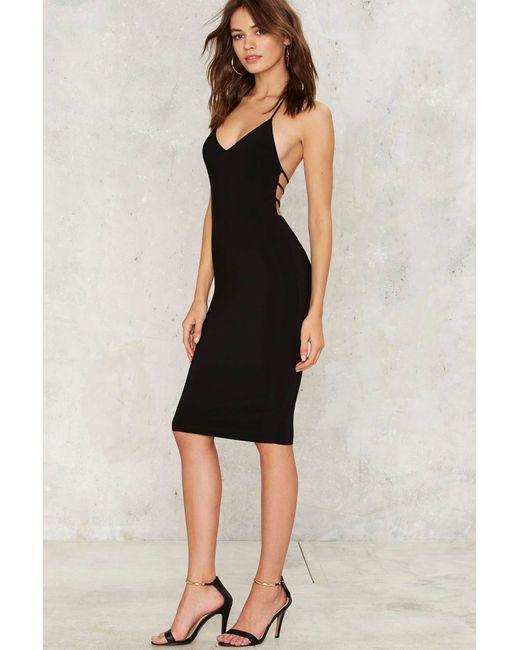
Slim fit Partybekleidung Baumwolle schwarz midi